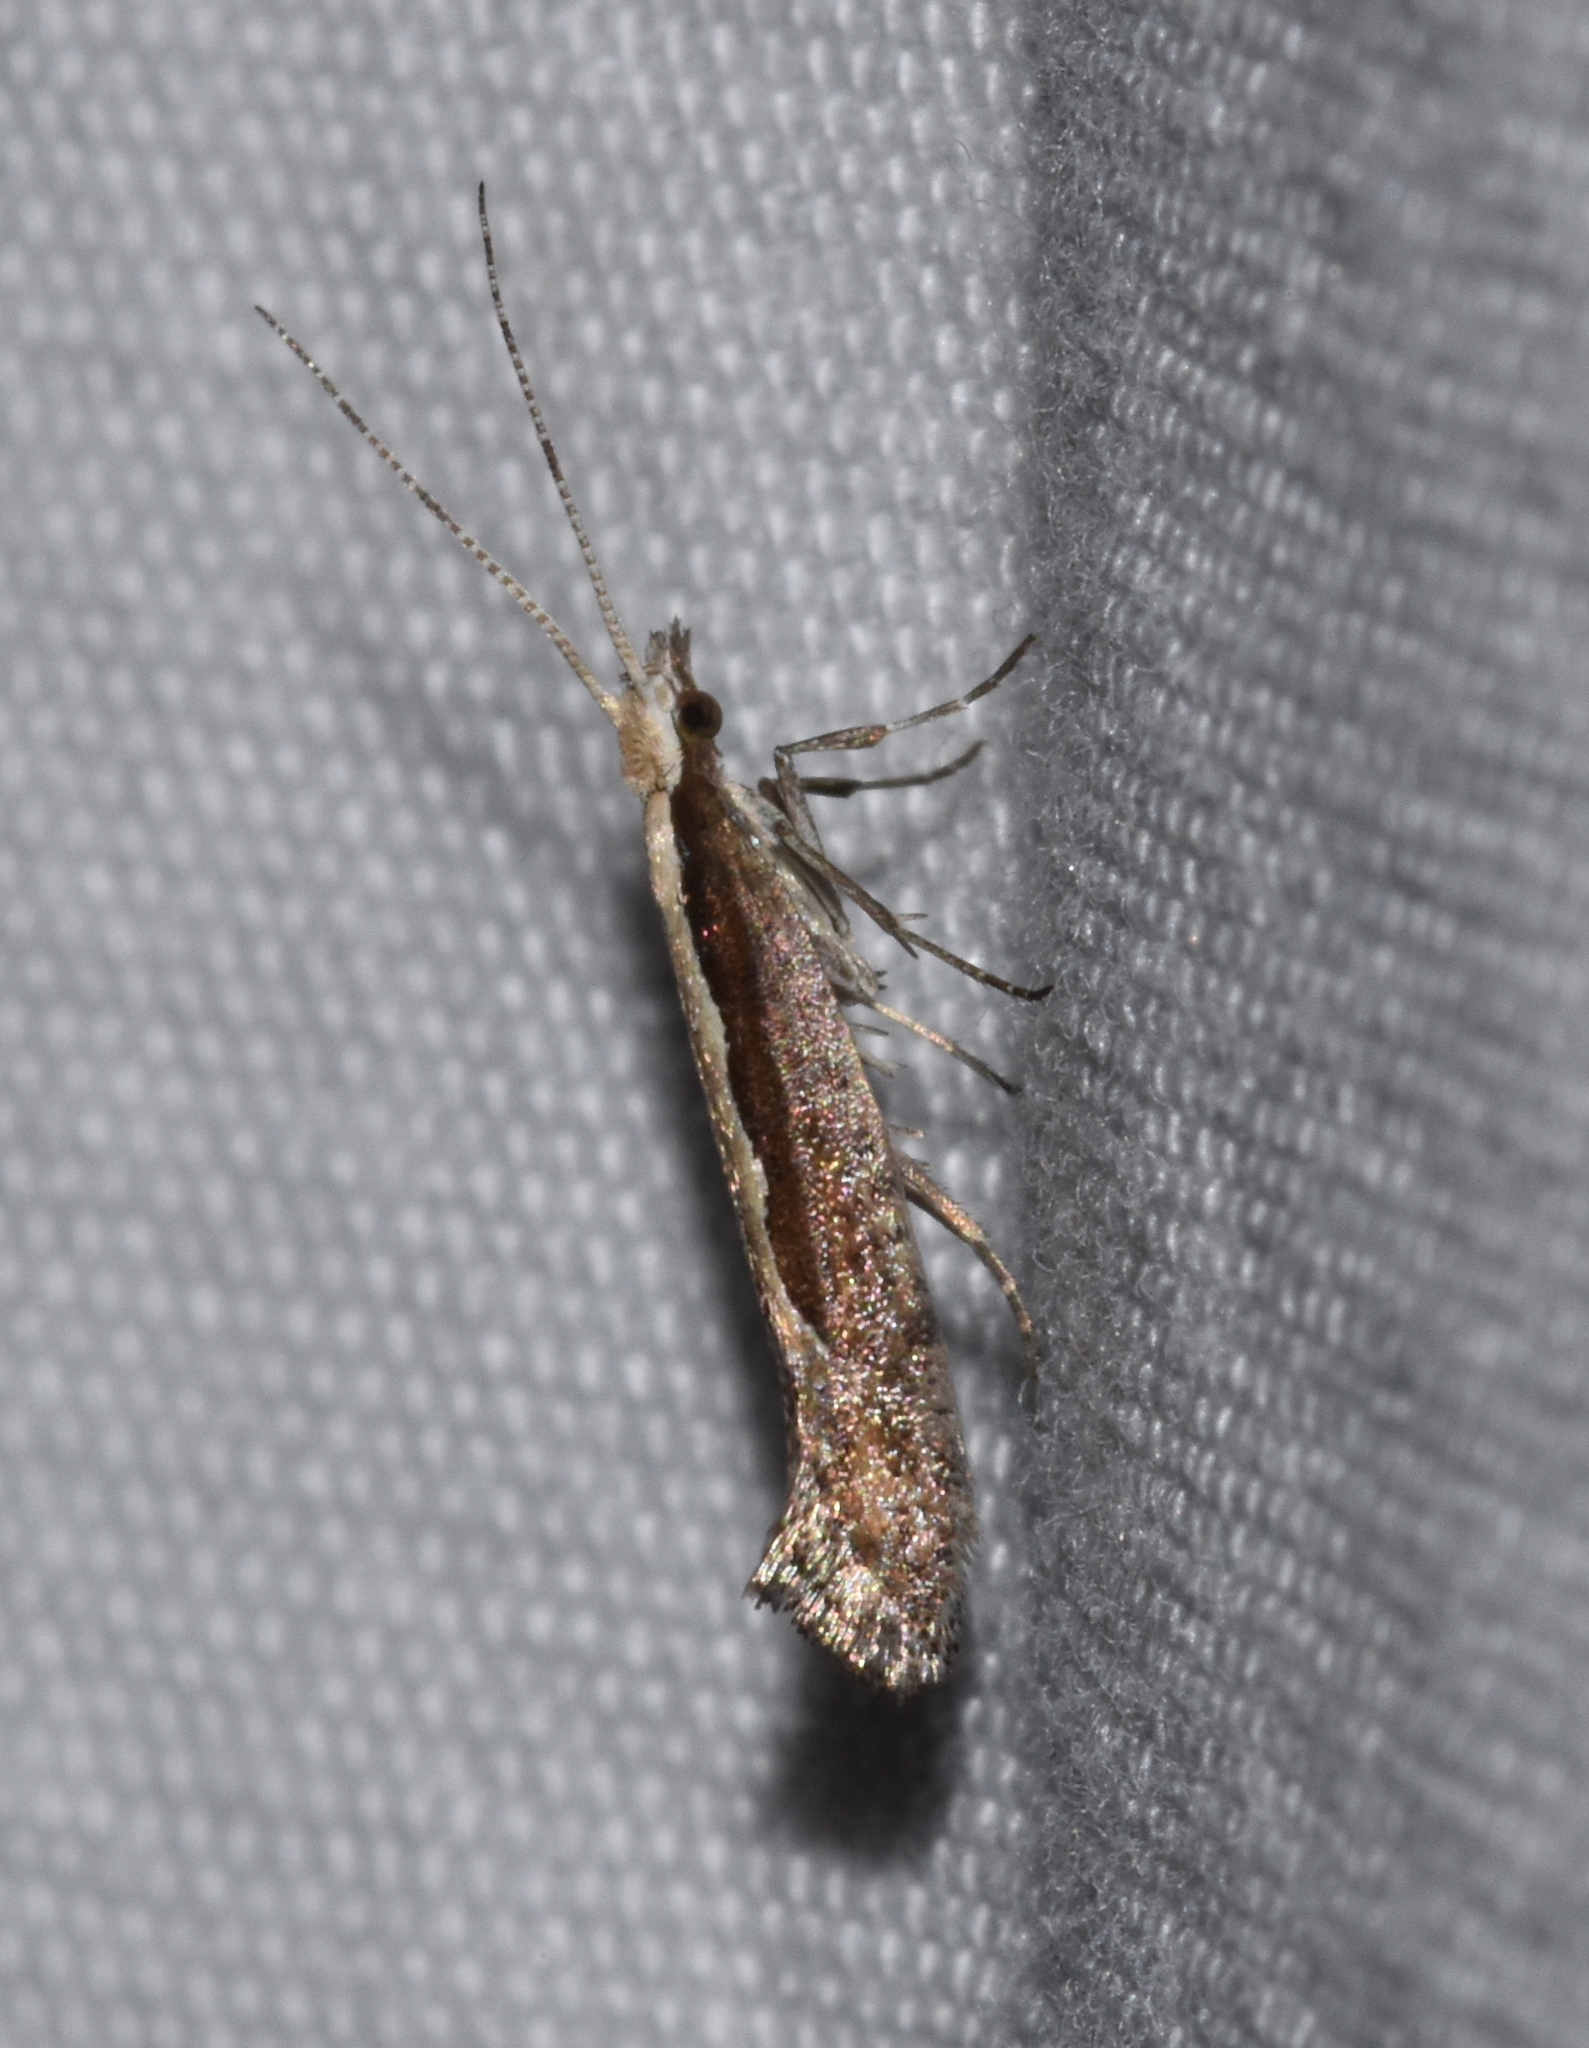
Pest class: diamondback_moth